Alabama Democratic Party

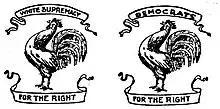
Logo of the Alabama Democratic Party, 1904–1966 (left) and 1966–1996 (right)

In 1904 the Alabama Democratic Party chose, as the logo to put on its ballots, a rooster with the motto "White supremacy – For the right." Some objected to the rooster, such as segregationist Senator J. Thomas Heflin, who found it "[failing] to impress the people with the dignity of the Democratic Party," preferring to use a woman holding the Constitution in scrolls upon which was marked "Here We Rest" without objecting to the motto itself.